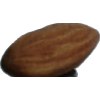
Label: almonds